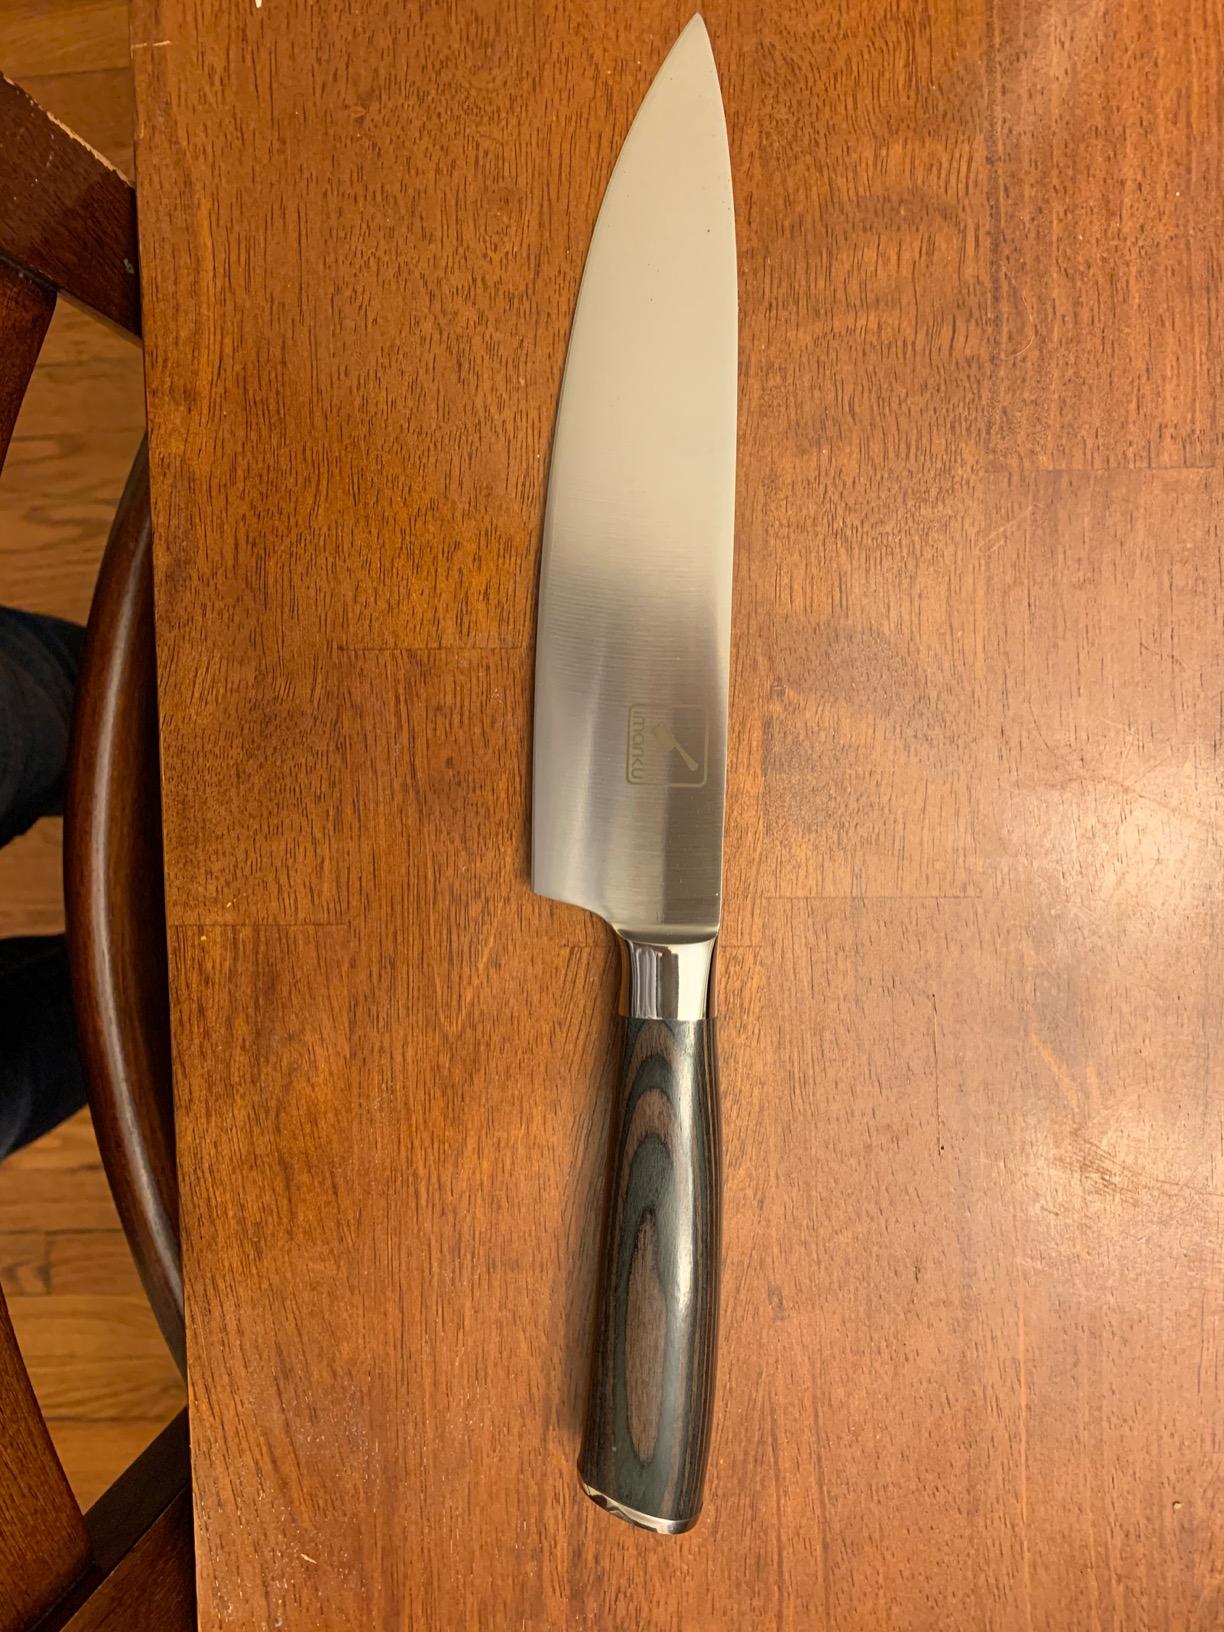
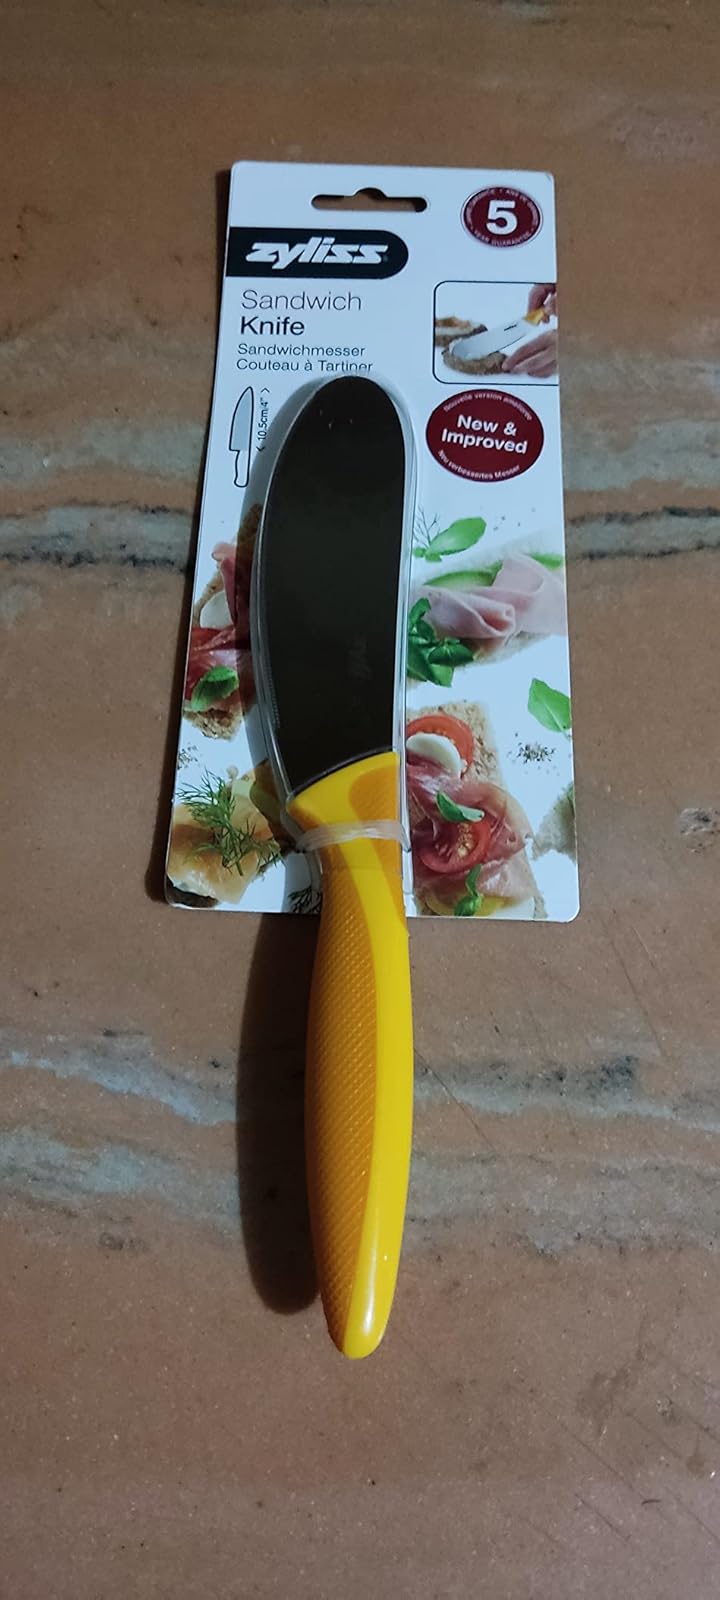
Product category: items_knife
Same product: no